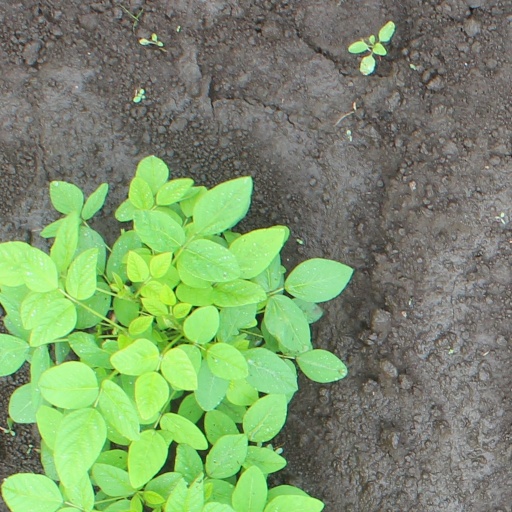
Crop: soybean